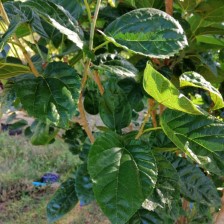
Variety: BlackAustralia